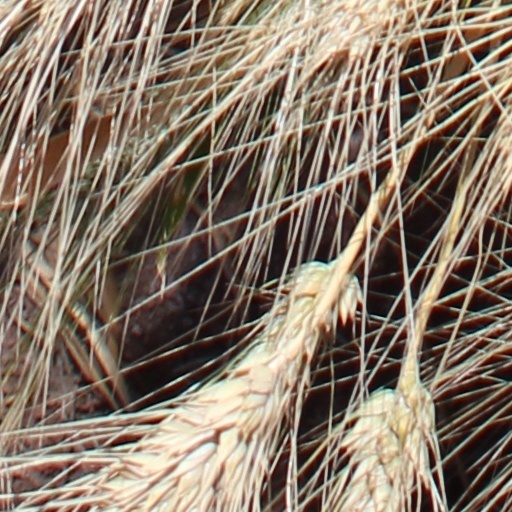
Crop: wheat